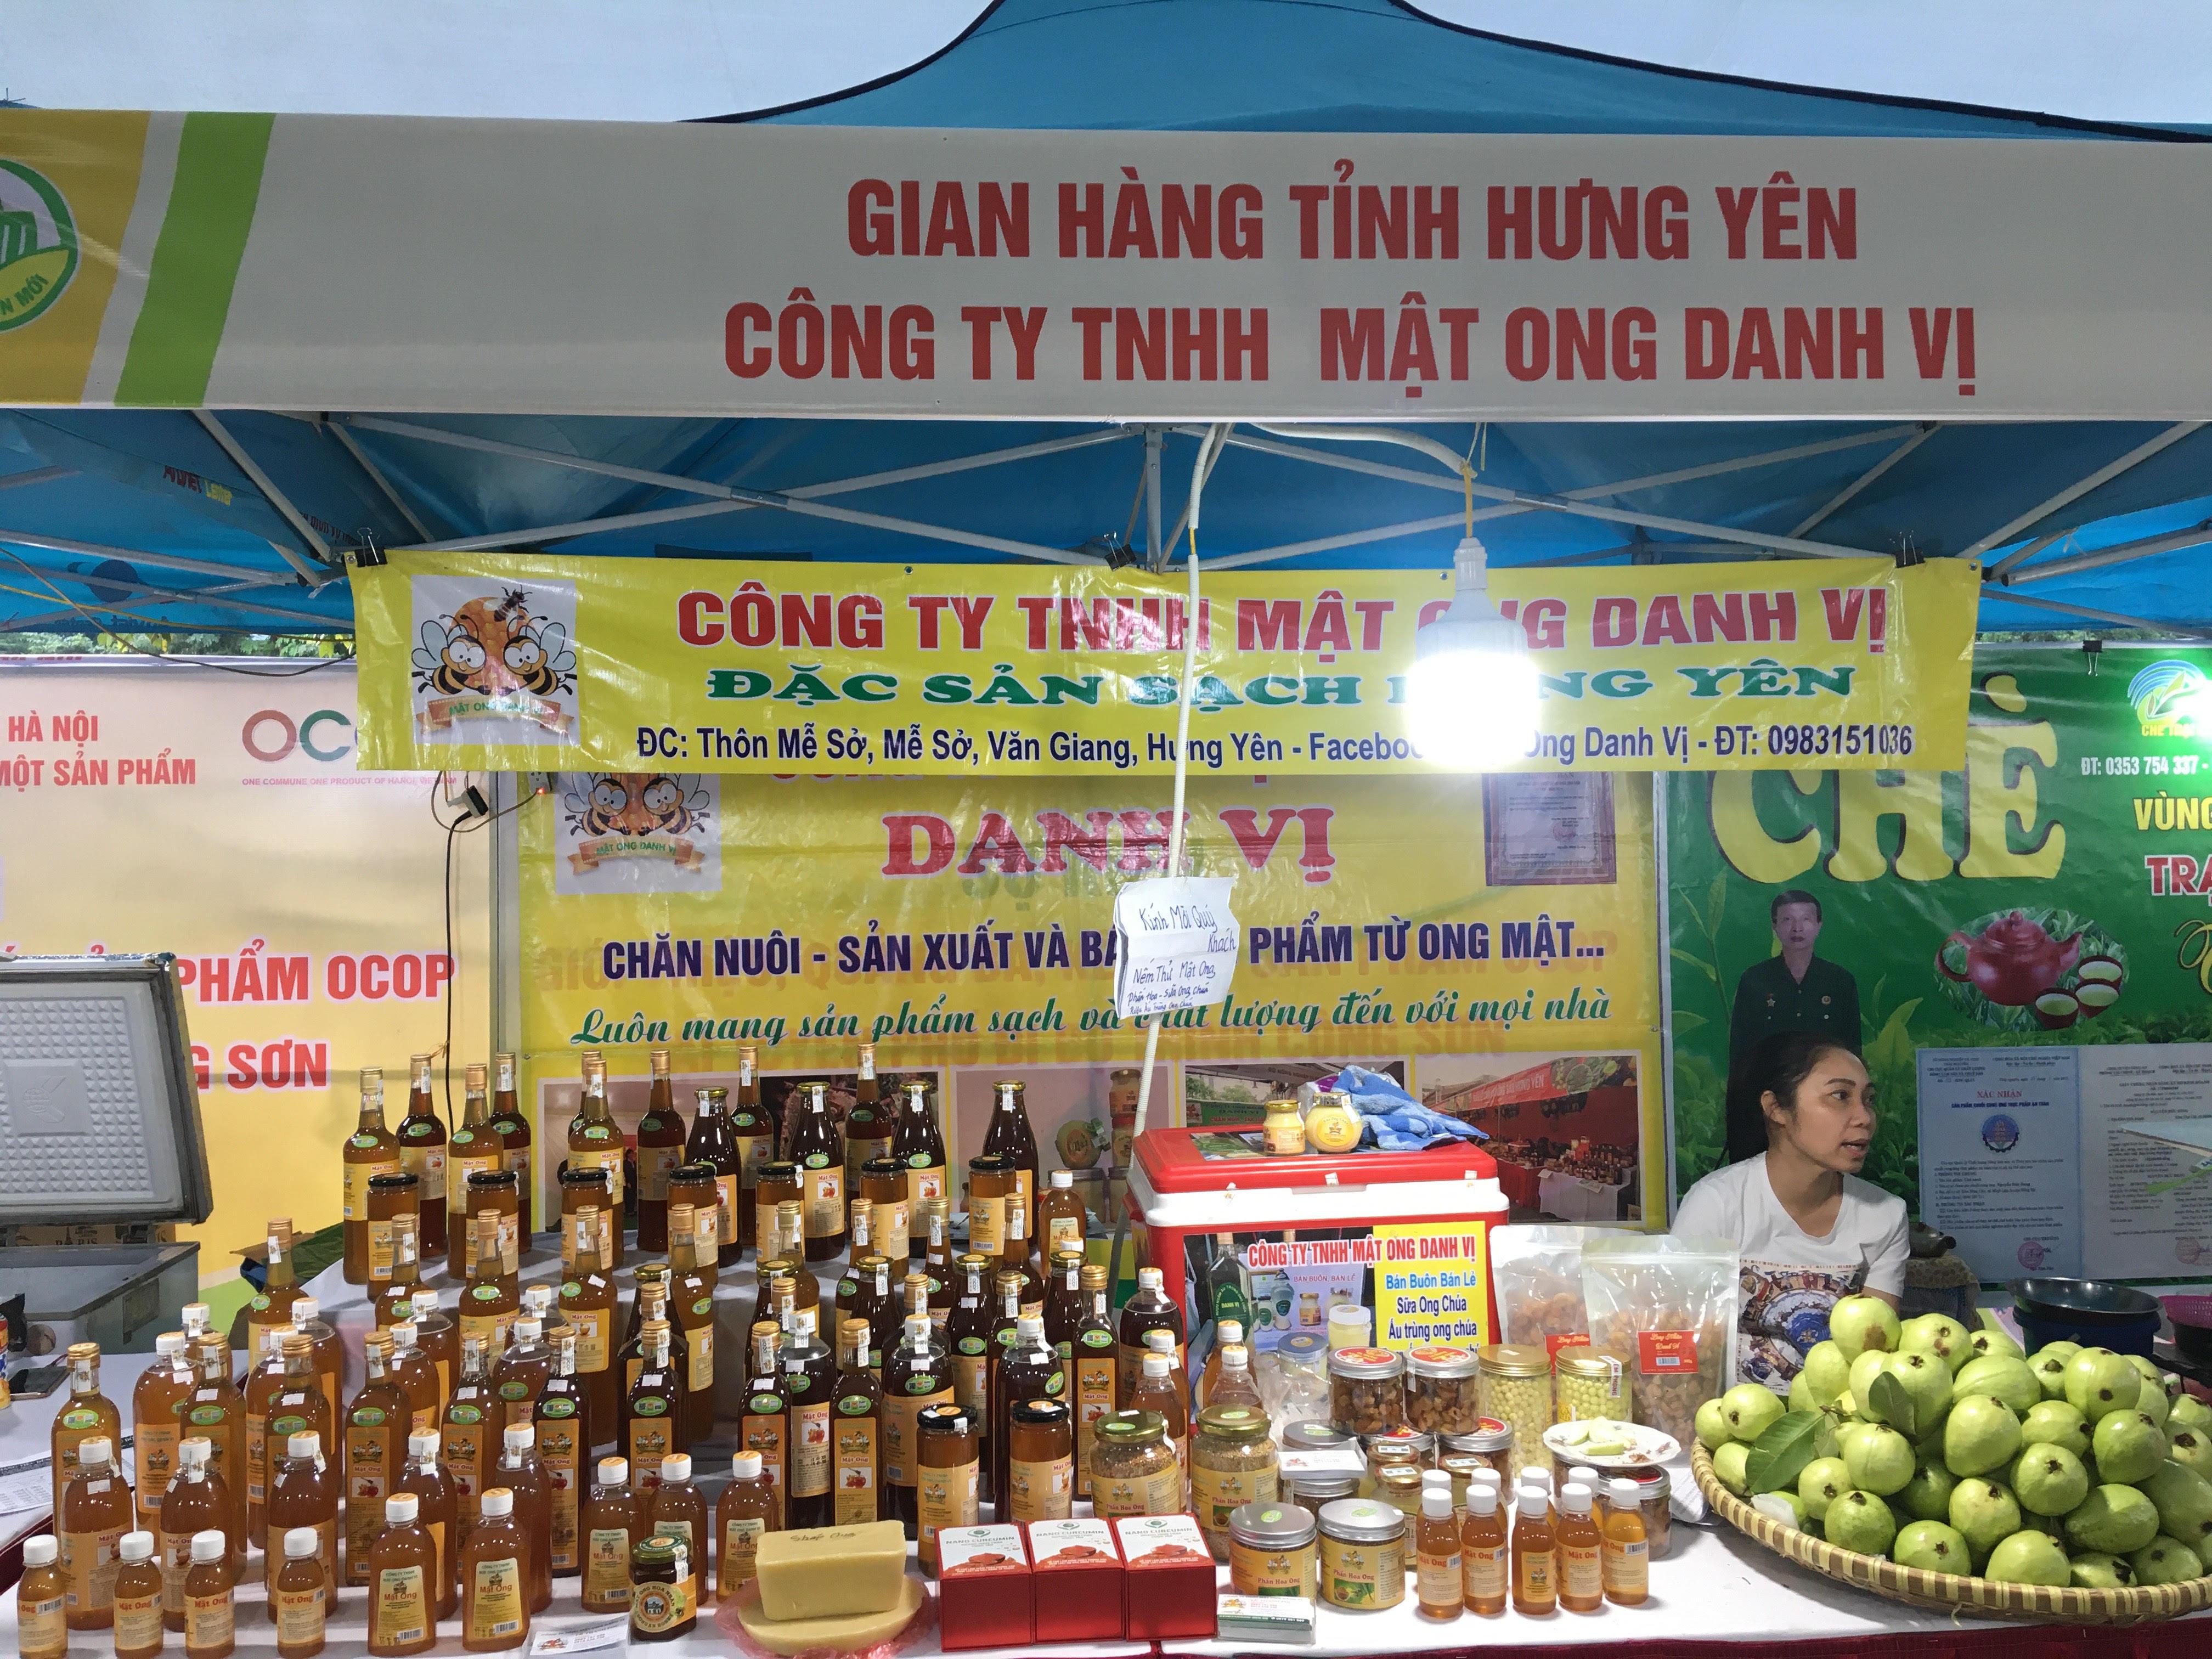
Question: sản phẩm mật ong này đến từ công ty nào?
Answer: công ty tnhh mật ong danh vị